Medicago rigidula

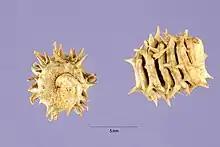
Medicago rigidula fruit

The fruit of "Medicago rigidula" is a spiral coiled legume with a single carpel that dries but does not split open when ripe. The fruits have hairs on them and are protected with thornlike defense structures. The hairs on the fruits aid in seed dispersal by adhering to the fur and feathers of various animals.